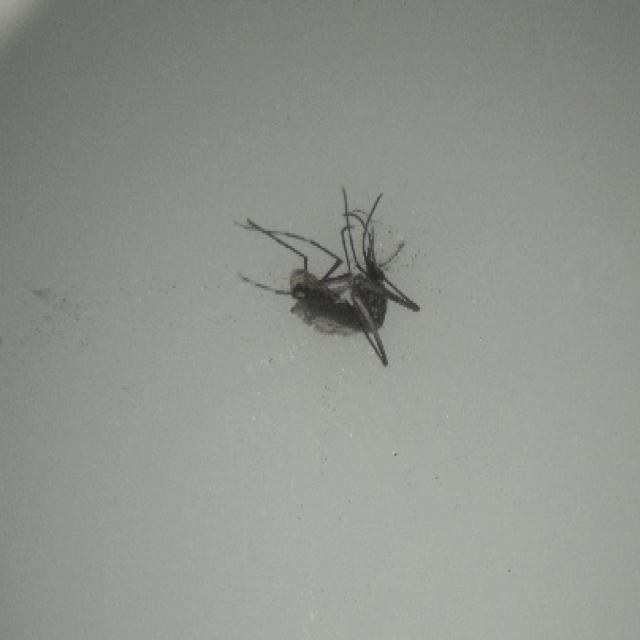
Species: aedes_albopictus